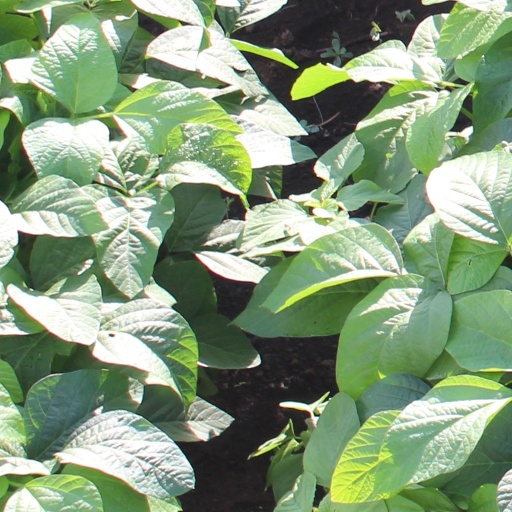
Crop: soybean